Battle of the Teutoburg Forest

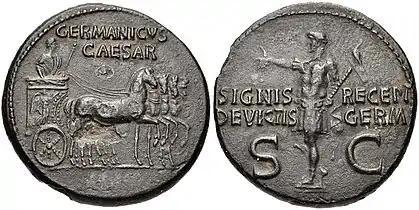
Coin showing Germanicus holding an aquila

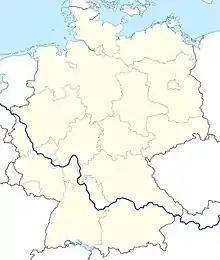
Roman "Limes" and modern boundaries.

The third legionary standard was recovered in 41 AD by Publius Gabinius from the Chauci during the reign of Claudius, brother of Germanicus. Possibly the recovered "aquilae" were placed within the Temple of Mars Ultor ("Mars the Avenger"), the ruins of which stand today in the Forum of Augustus by the Via dei Fori Imperiali in Rome.